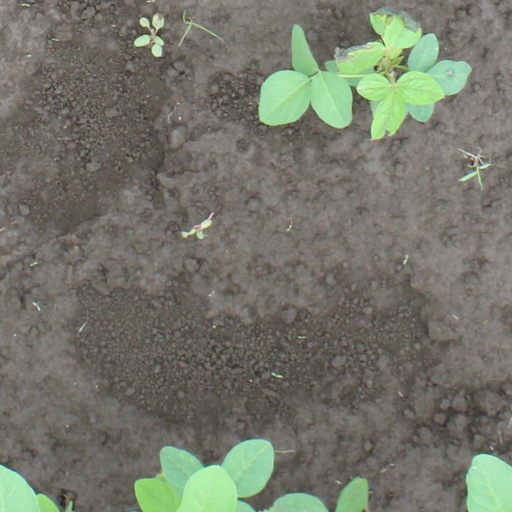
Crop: soybean